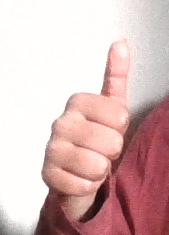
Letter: aleff